List of public libraries in Delaware County, Pennsylvania

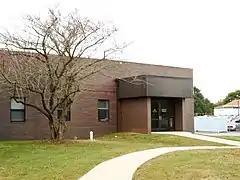
System office in Middletown Township

There are 30 public libraries in Delaware County, Pennsylvania. The Delaware County Libraries is a federation of 26 library organizations, with 28 branches. The law library in the county courthouse is not a member of the county system, but its holdings are listed in the system catalog. The Upper Chichester Library is also located in the county but not part of the system.